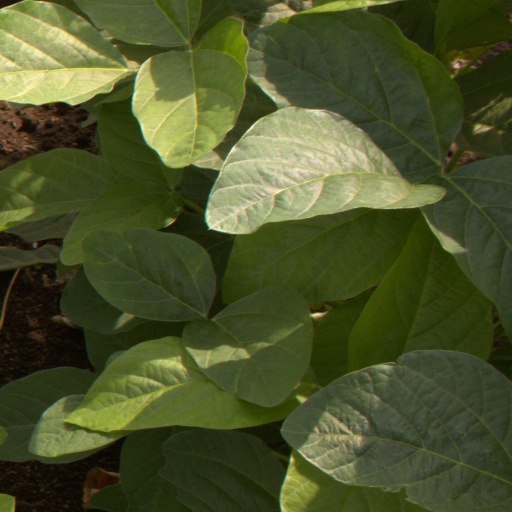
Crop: soybean